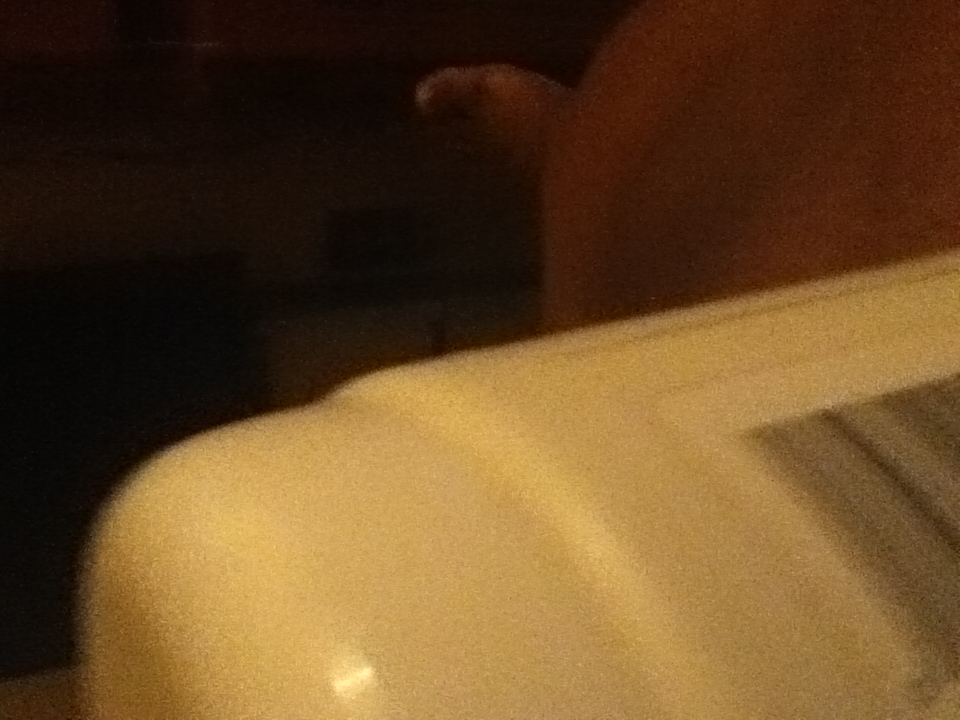Question: Name of that please?
Answer: unanswerable